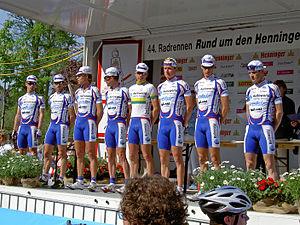
Igor Astarloa, né le 29 mars 1976 à Ermua dans la Communauté autonome du Pays basque, est un coureur cycliste espagnol, professionnel de 2000 à 2009. Spécialiste des classiques, son palmarès comporte notamment un titre de champion du monde sur route ainsi qu'une victoire sur la Flèche wallonne obtenus tous deux en 2003.